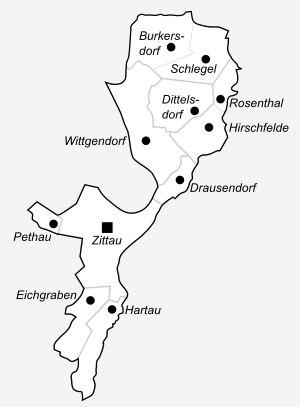
Zittau est une ville de Saxe, en Allemagne. Située dans l'arrondissement de Görlitz, elle a le statut de Grande ville d'arrondissement et compte 25 381 habitants.